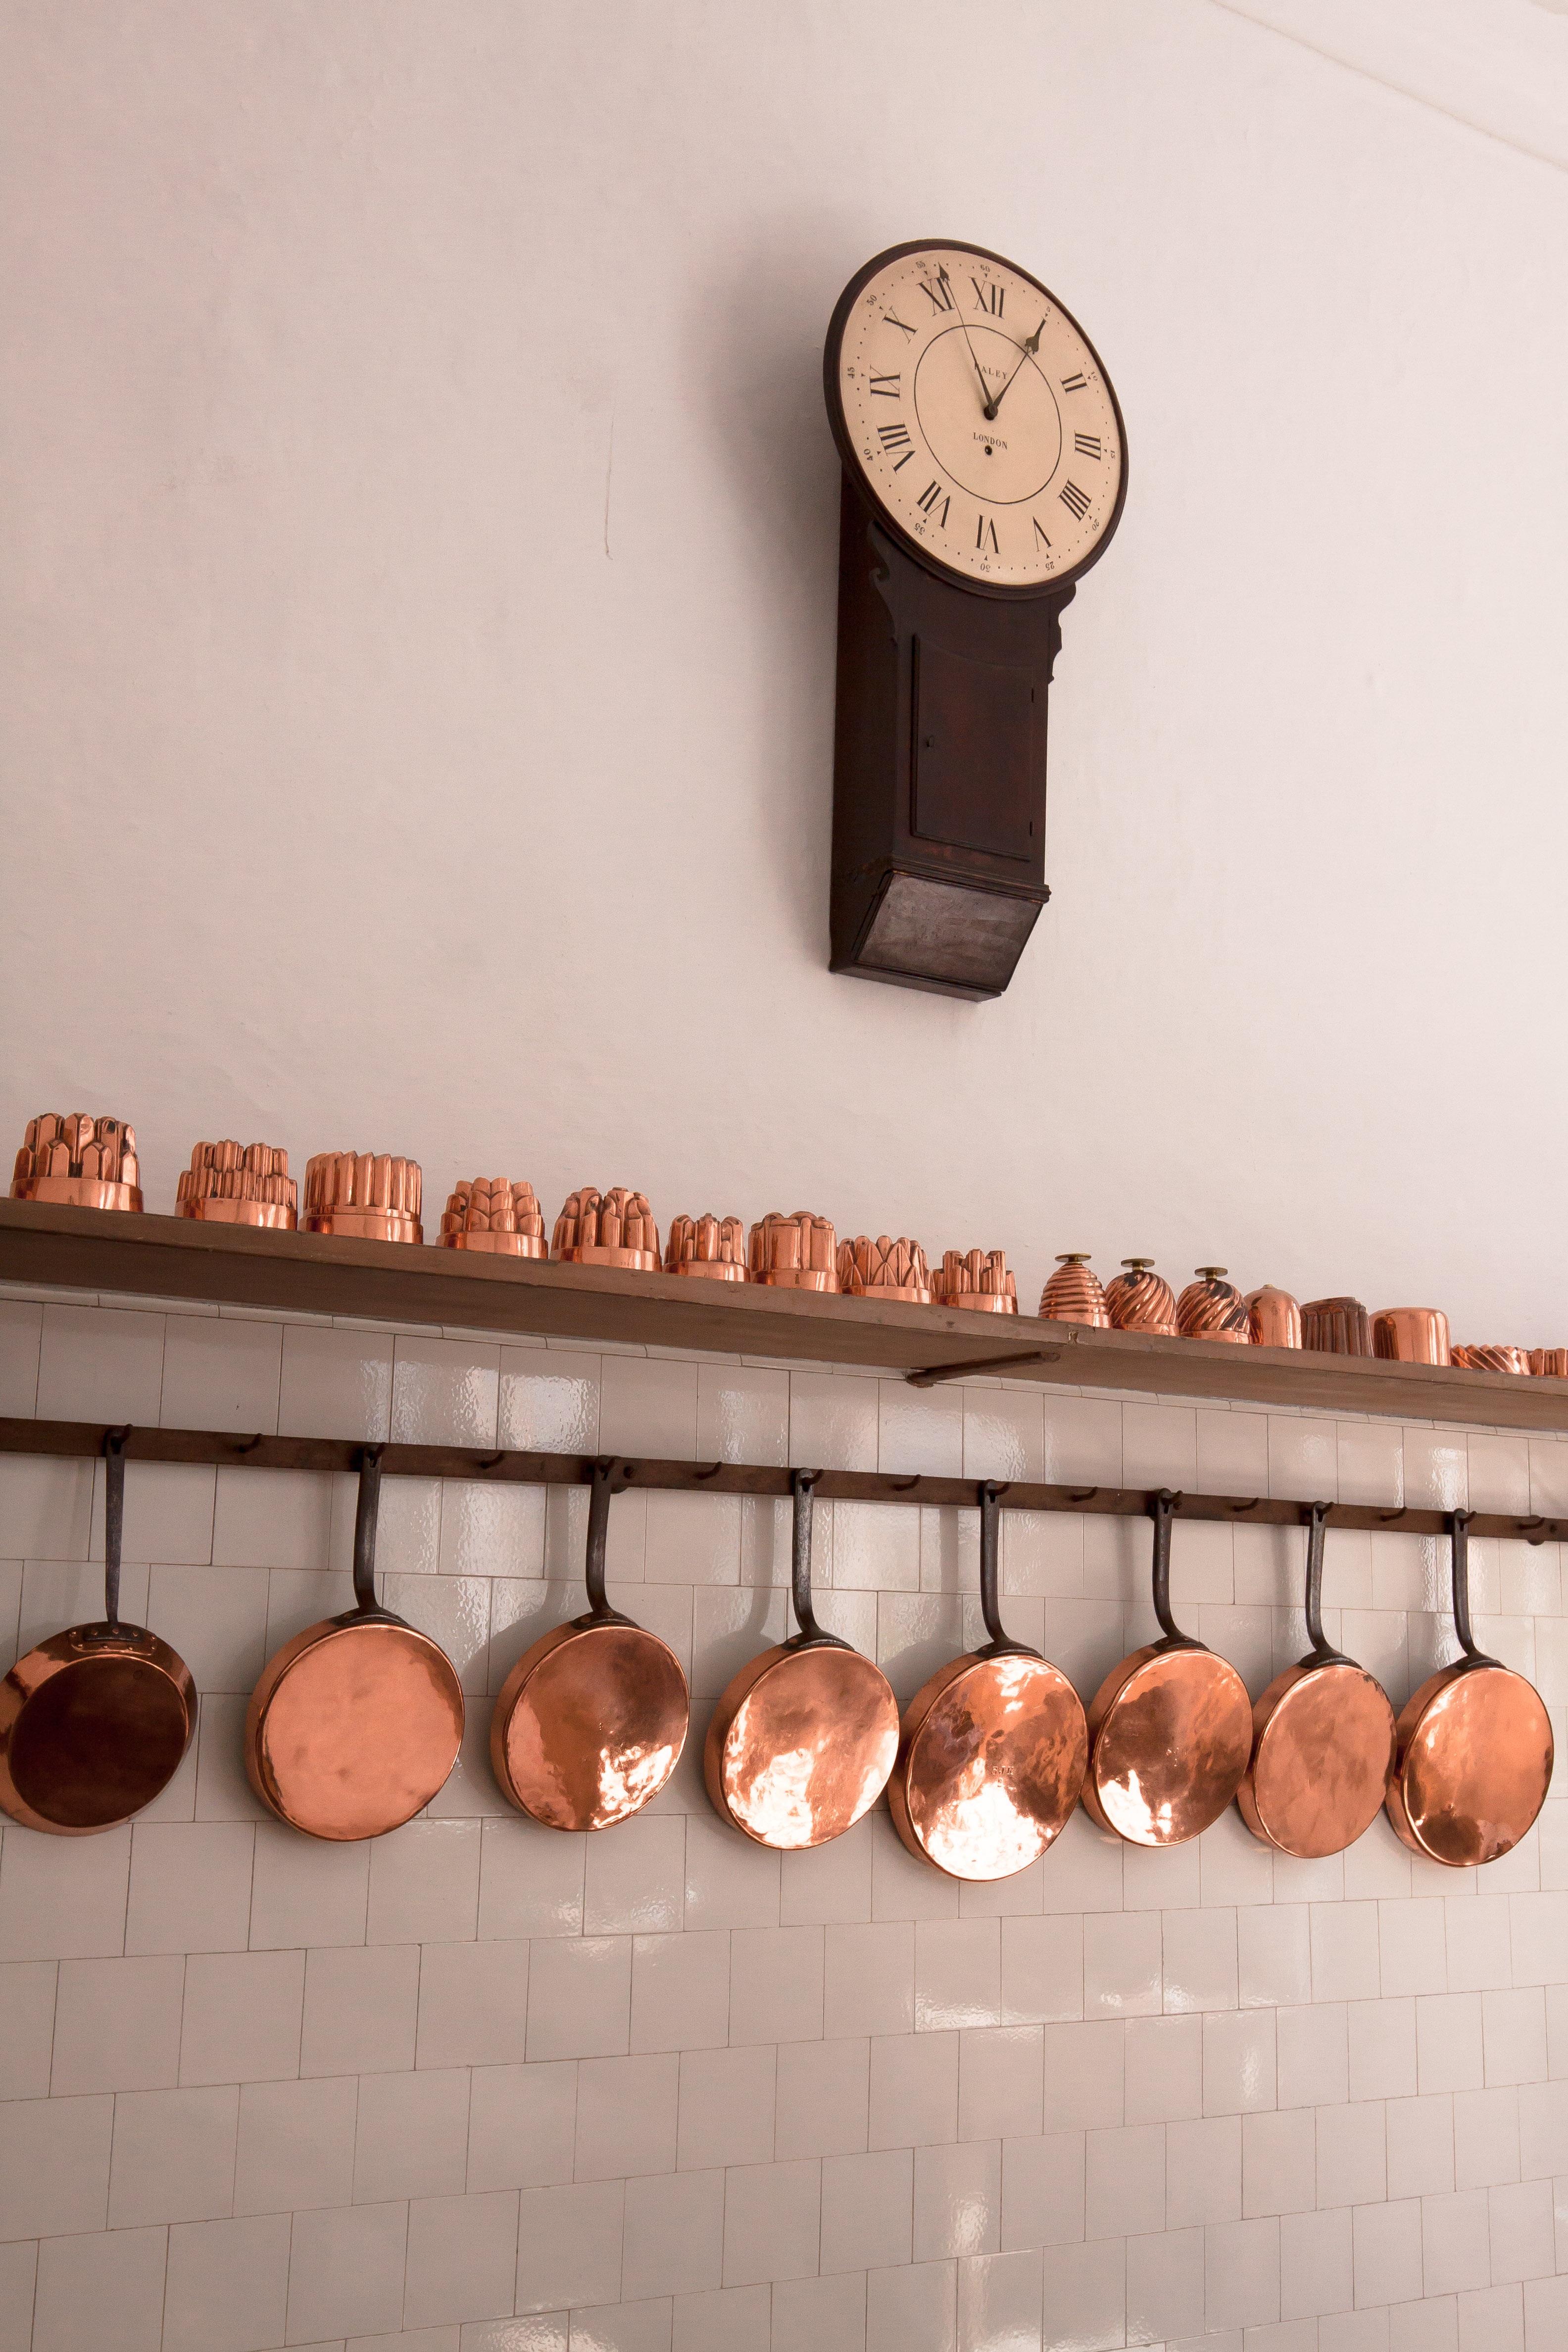
hand, wood, white, antique, clock, number, old, wall, brown, kitchen, shelf, lighting, copper, tiles, carving, shape, manor house, pans, baking moulds, georgian style